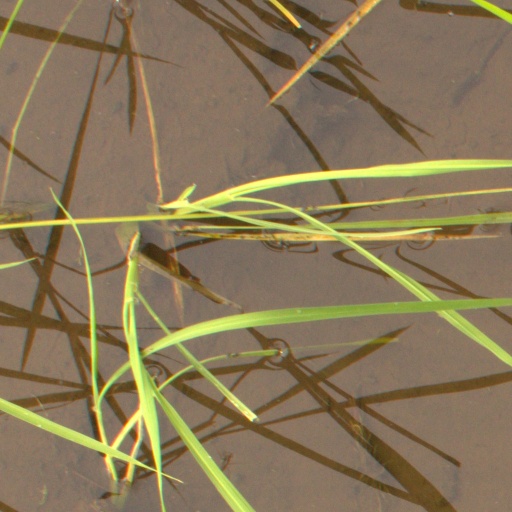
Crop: rice